Gavin Rossdale

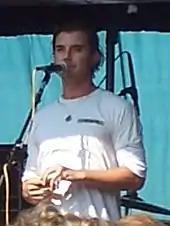
Rossdale in August 2005

Rossdale's single, "Can't Stop the World", was the introduction theme to Fox's programme, "Drive". In 2007, he covered John Lennon's "Mind Games" for the album "". Rossdale's first solo record, entitled "Wanderlust", was released 3 June 2008. Gwen Stefani, Rossdale's then-wife, sang background vocals on the track "Can't Stop The World", with other vocalists on the album including Shirley Manson, Katy Perry and Dave Stewart. Bush and Institute guitarist Chris Traynor also played on the album. He also made a guest appearance on the DT8 Project album "Perfect World", taking lead vocals and co-writing the track "Falling".